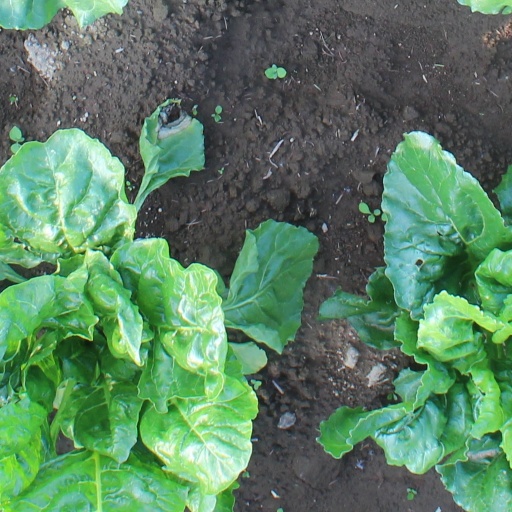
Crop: sugar beet